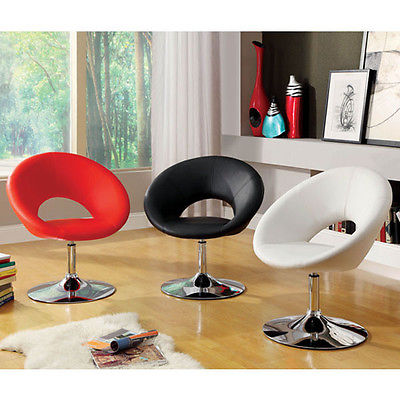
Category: chair